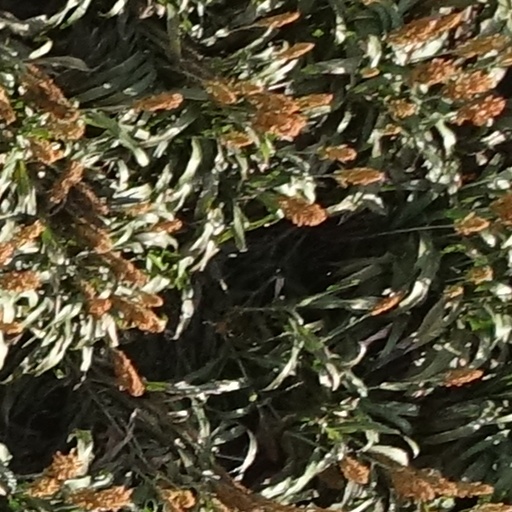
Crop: sorghum